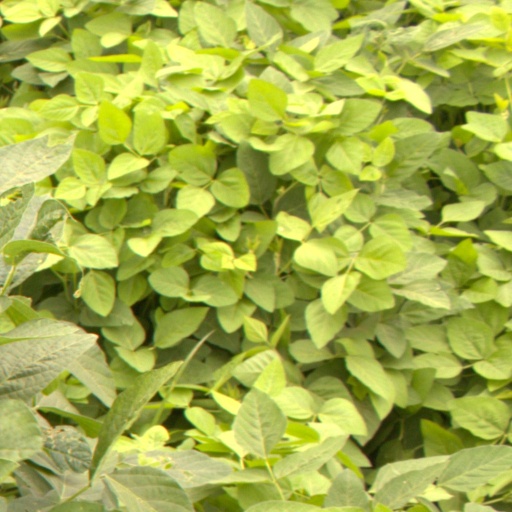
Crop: soybean